Lohr Industrie

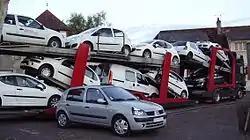
A Lohr car carrier towed by a Scania R-series truck.

Lohr Industrie is a private French group near Strasbourg, in Alsace. The Lohr Group is a global specialist in the design, manufacture and marketing of transportation systems for people and goods and is also involved in the manufacture of defense and security products.